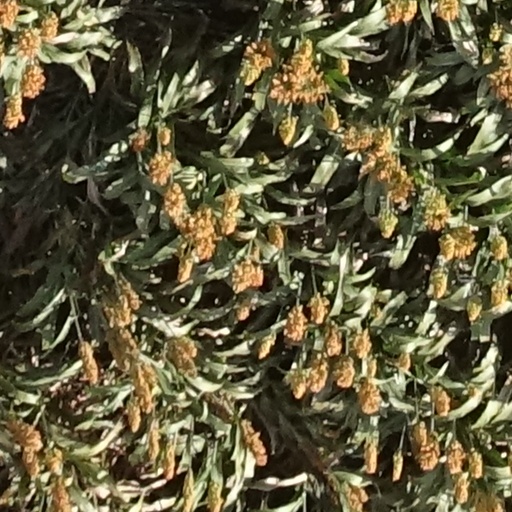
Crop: sorghum